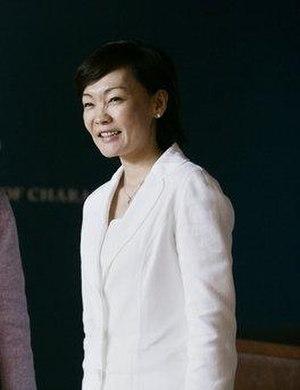
Le statut des épouses des Premiers ministres du Japon n'est pas un poste officiel et ne donne droit à aucun salaire ni n'appelle à un quelconque devoir.